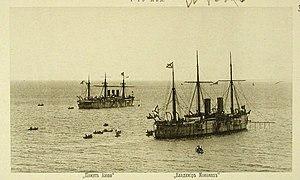
Le Mémoire d'Azov est un croiseur cuirassé construit au XIXᵉ siècle pour la Marine impériale de Russie. Il porte ce nom en mémoire du navire amiral Azov qui se distingue lors de la bataille de Navarin le 20 octobre 1827. Le drapeau de Saint-Georges hissé sur l’Azov est transféré sur le Mémoire d'Azov. Déclassé en 1909, le croiseur est converti en navire entrepôt pour torpilles. Lors de la Campagne britannique en Baltique, il est coulé par une vedette-torpilleur britannique.